Dicksonia antarctica

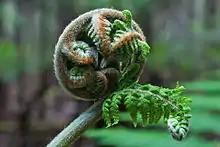
Shoot

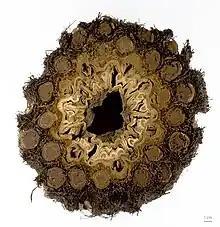
Cross-section of trunk, MHNT

Dicksonia antarctica, the soft tree fern, Tasmanian Tree Fern or man fern, is a species of evergreen tree fern native to eastern Australia, ranging from south-east Queensland, coastal New South Wales and Victoria to Tasmania.